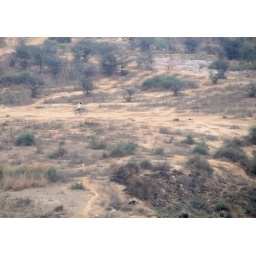
Some shots from the roof of our office in Gurgaon.pb_20090327-0045